Anti-Hungarian sentiment

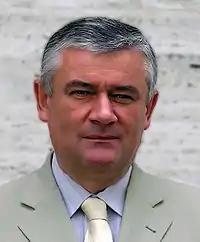
Ján Slota, the ex-chairman of Slovak National Party SNS, claimed that the Hungarian minority of Slovakia "is a tumour in the body of the Slovak nation".

In Slovakia, Hungarian and pro-Hungarian political parties are a stable part of the political system. Anti-Hungarian sentiment had been criticized particularly during the third government of Vladimír Mečiar. In the past, so-called "Hungarian card" had been used mainly by the Slovak National Party (SNS) against the granting of a special status to the Hungarian minority; it argued for the complete assimilation of the Hungarian minority into Slovak society. It considers that Hungarians in Slovakia are actually overprivileged. After personnel changes in the presidium, SNS abandoned similar rhetoric and formed a common government with pro-Hungarian Most-Híd in 2016.